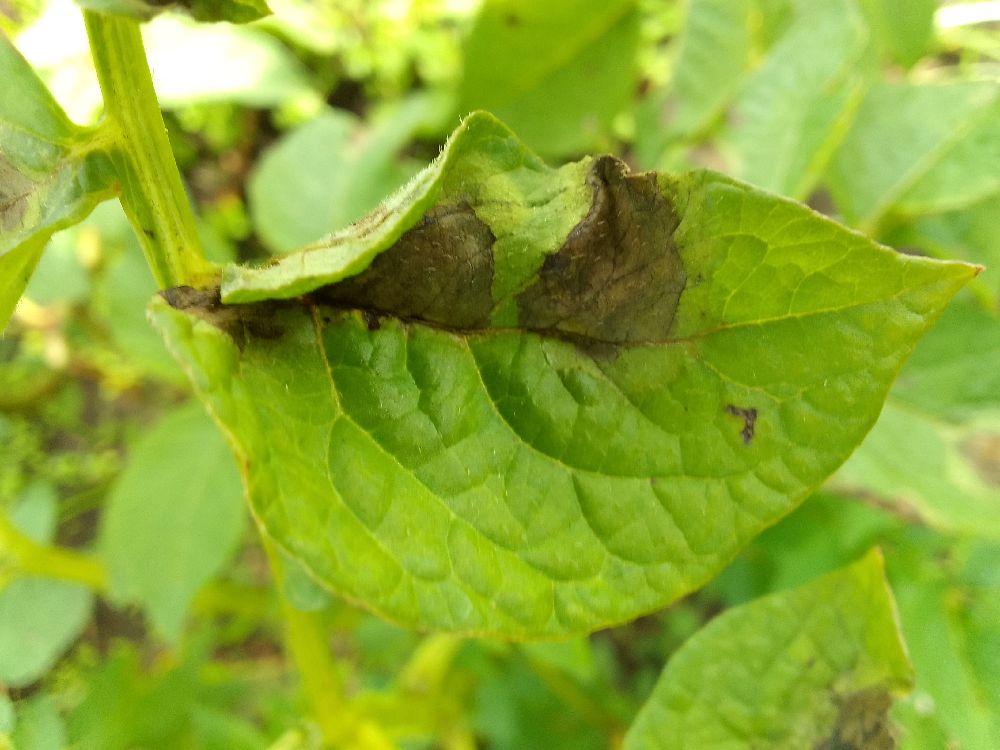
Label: Late blight